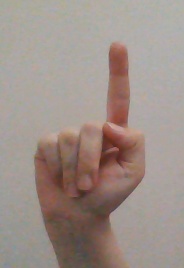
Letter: bb